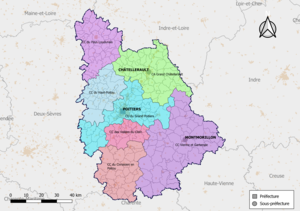
Carte des intercommunalités du département de la Vienne, France. Composition au 1er janvier 2019.
Au 1ᵉʳ janvier 2020, le département de la Vienne compte 7 établissements publics de coopération intercommunale à fiscalité propre dont le siège est dans le département à savoir une communauté urbaine, une communauté d'agglomération et cinq communautés de communes regroupant les 266 communes du département.